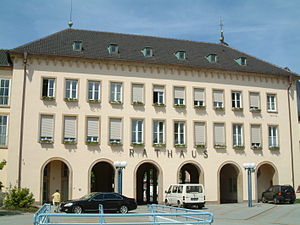
Frankenthal
Rådhus
Frankenthal er en by i den tyske delstat Rheinland-Pfalz, i det vestlige Tyskland, ikke langt fra grænsen til Frankrig.